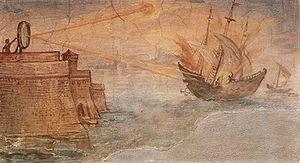
L'histoire de l'optique est une partie de l'histoire des sciences. Le terme optique vient du grec ancien τα ὀπτικά. C'est à l'origine, la science de tout ce qui est relatif à l'œil. Les Grecs distinguent l'optique de la dioptrique et de la catoptrique. Nous appellerions probablement la première science de la vision, la seconde science des lentilles et la troisième science des miroirs.
L'énergie solaire thermique est une forme d'énergie solaire. Elle désigne l'utilisation de l'énergie thermique du rayonnement solaire dans le but d'échauffer un fluide. L'énergie reçue par le fluide peut être ensuite utilisée directement ou indirectement.
Les Mystérieuses Cités d’or est une série télévisée d’animation franco-nippo-luxembourgeoise en 39 épisodes de 28 minutes, diffusée initialement sur la chaîne NHK au Japon à partir du 29 juin 1982.
Cet article dresse une chronologie de l'optique, non exhaustive, mais indiquant les grandes dates ayant ponctué ces domaines de la physique.